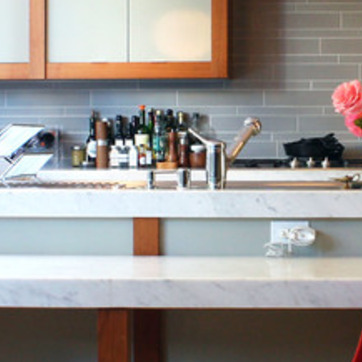
Material: metal